Hebrew Orphan Asylum of New York

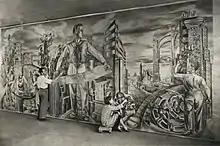
WPA mural for the Hebrew Orphan Asylum by William Karp (1938)

In 1822, the Hebrew Benevolent Society was established by Sephardic and Ashkenazic Jews to take care of Jewish orphans. Conflicts between the two groups, however, delayed the creation of an orphanage for nearly forty years. In 1858, the kidnapping of Edgardo Mortara in the Papal States galvanized the group to establish an orphanage. A dinner held in December 1858 raised $10,000. At the dinner, conflict broke out between Reform and Orthodox attendees over the wearing of yarmulkes and caused a "Tammany-style brawl." Gentiles who were attending the dinner, including Mayor Daniel Tiemann, intervened and broke up the fight.